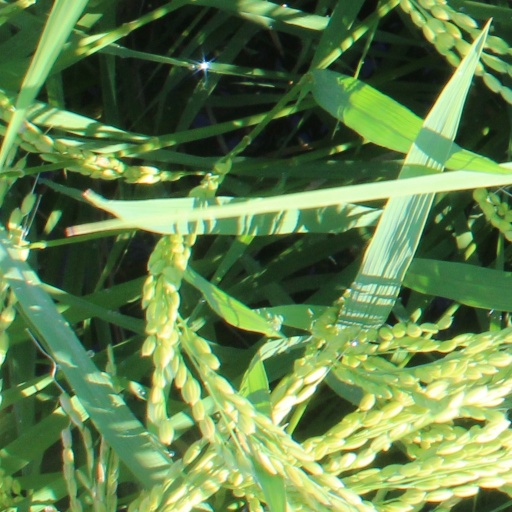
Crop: rice